Viscount De L'Isle

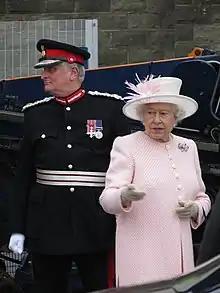
The 2nd Viscount De L'Isle, as Lord-Lieutenant of Kent, with the Queen in 2011

The heir apparent is the present holder's only son, the Hon. Philip William Edmund Sidney (born 1985).